PwC tax scandal

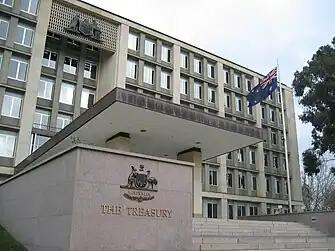
The Treasury Building, Canberra

The PwC tax scandal was a scandal involving PwC's abuse of Australian Government secrets to enrich itself and its corporate clients.